CTV Nature Channel

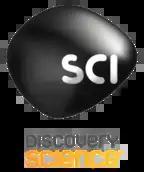
Previous logo until 2021.

On June 4, 2010 CTVglobemedia announced that Discovery Civilization Channel would be rebranded as Discovery Science on September 27, 2010, serving as a Canadian version of the U.S. network Science Channel.